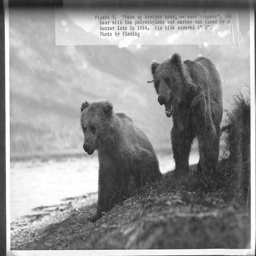
A couple of bears on a shore near some water.
A picture of two bears in an outdoor setting
Two bears on the side of a river with mountains in the background.
a pair of bears standing next to a river
Two large furry bears next to a river.